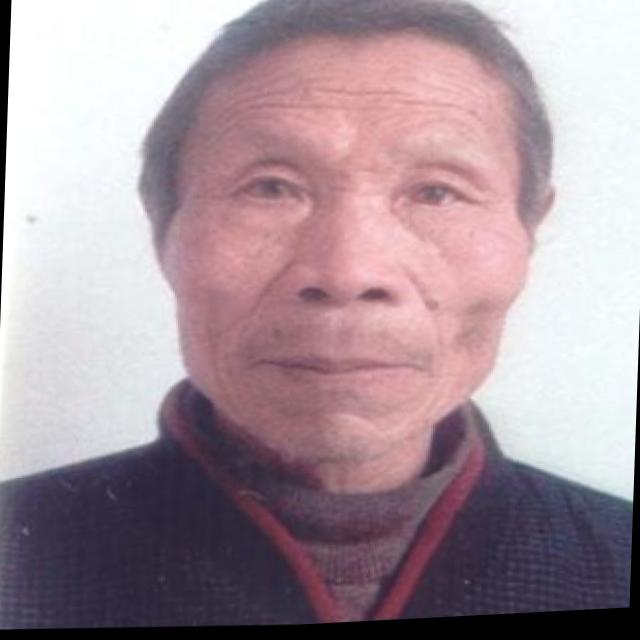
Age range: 65+